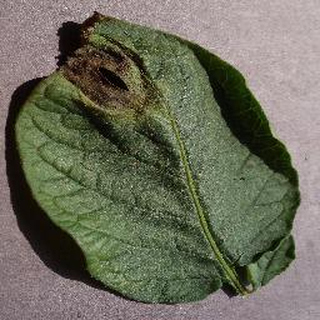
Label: potato_late_blight